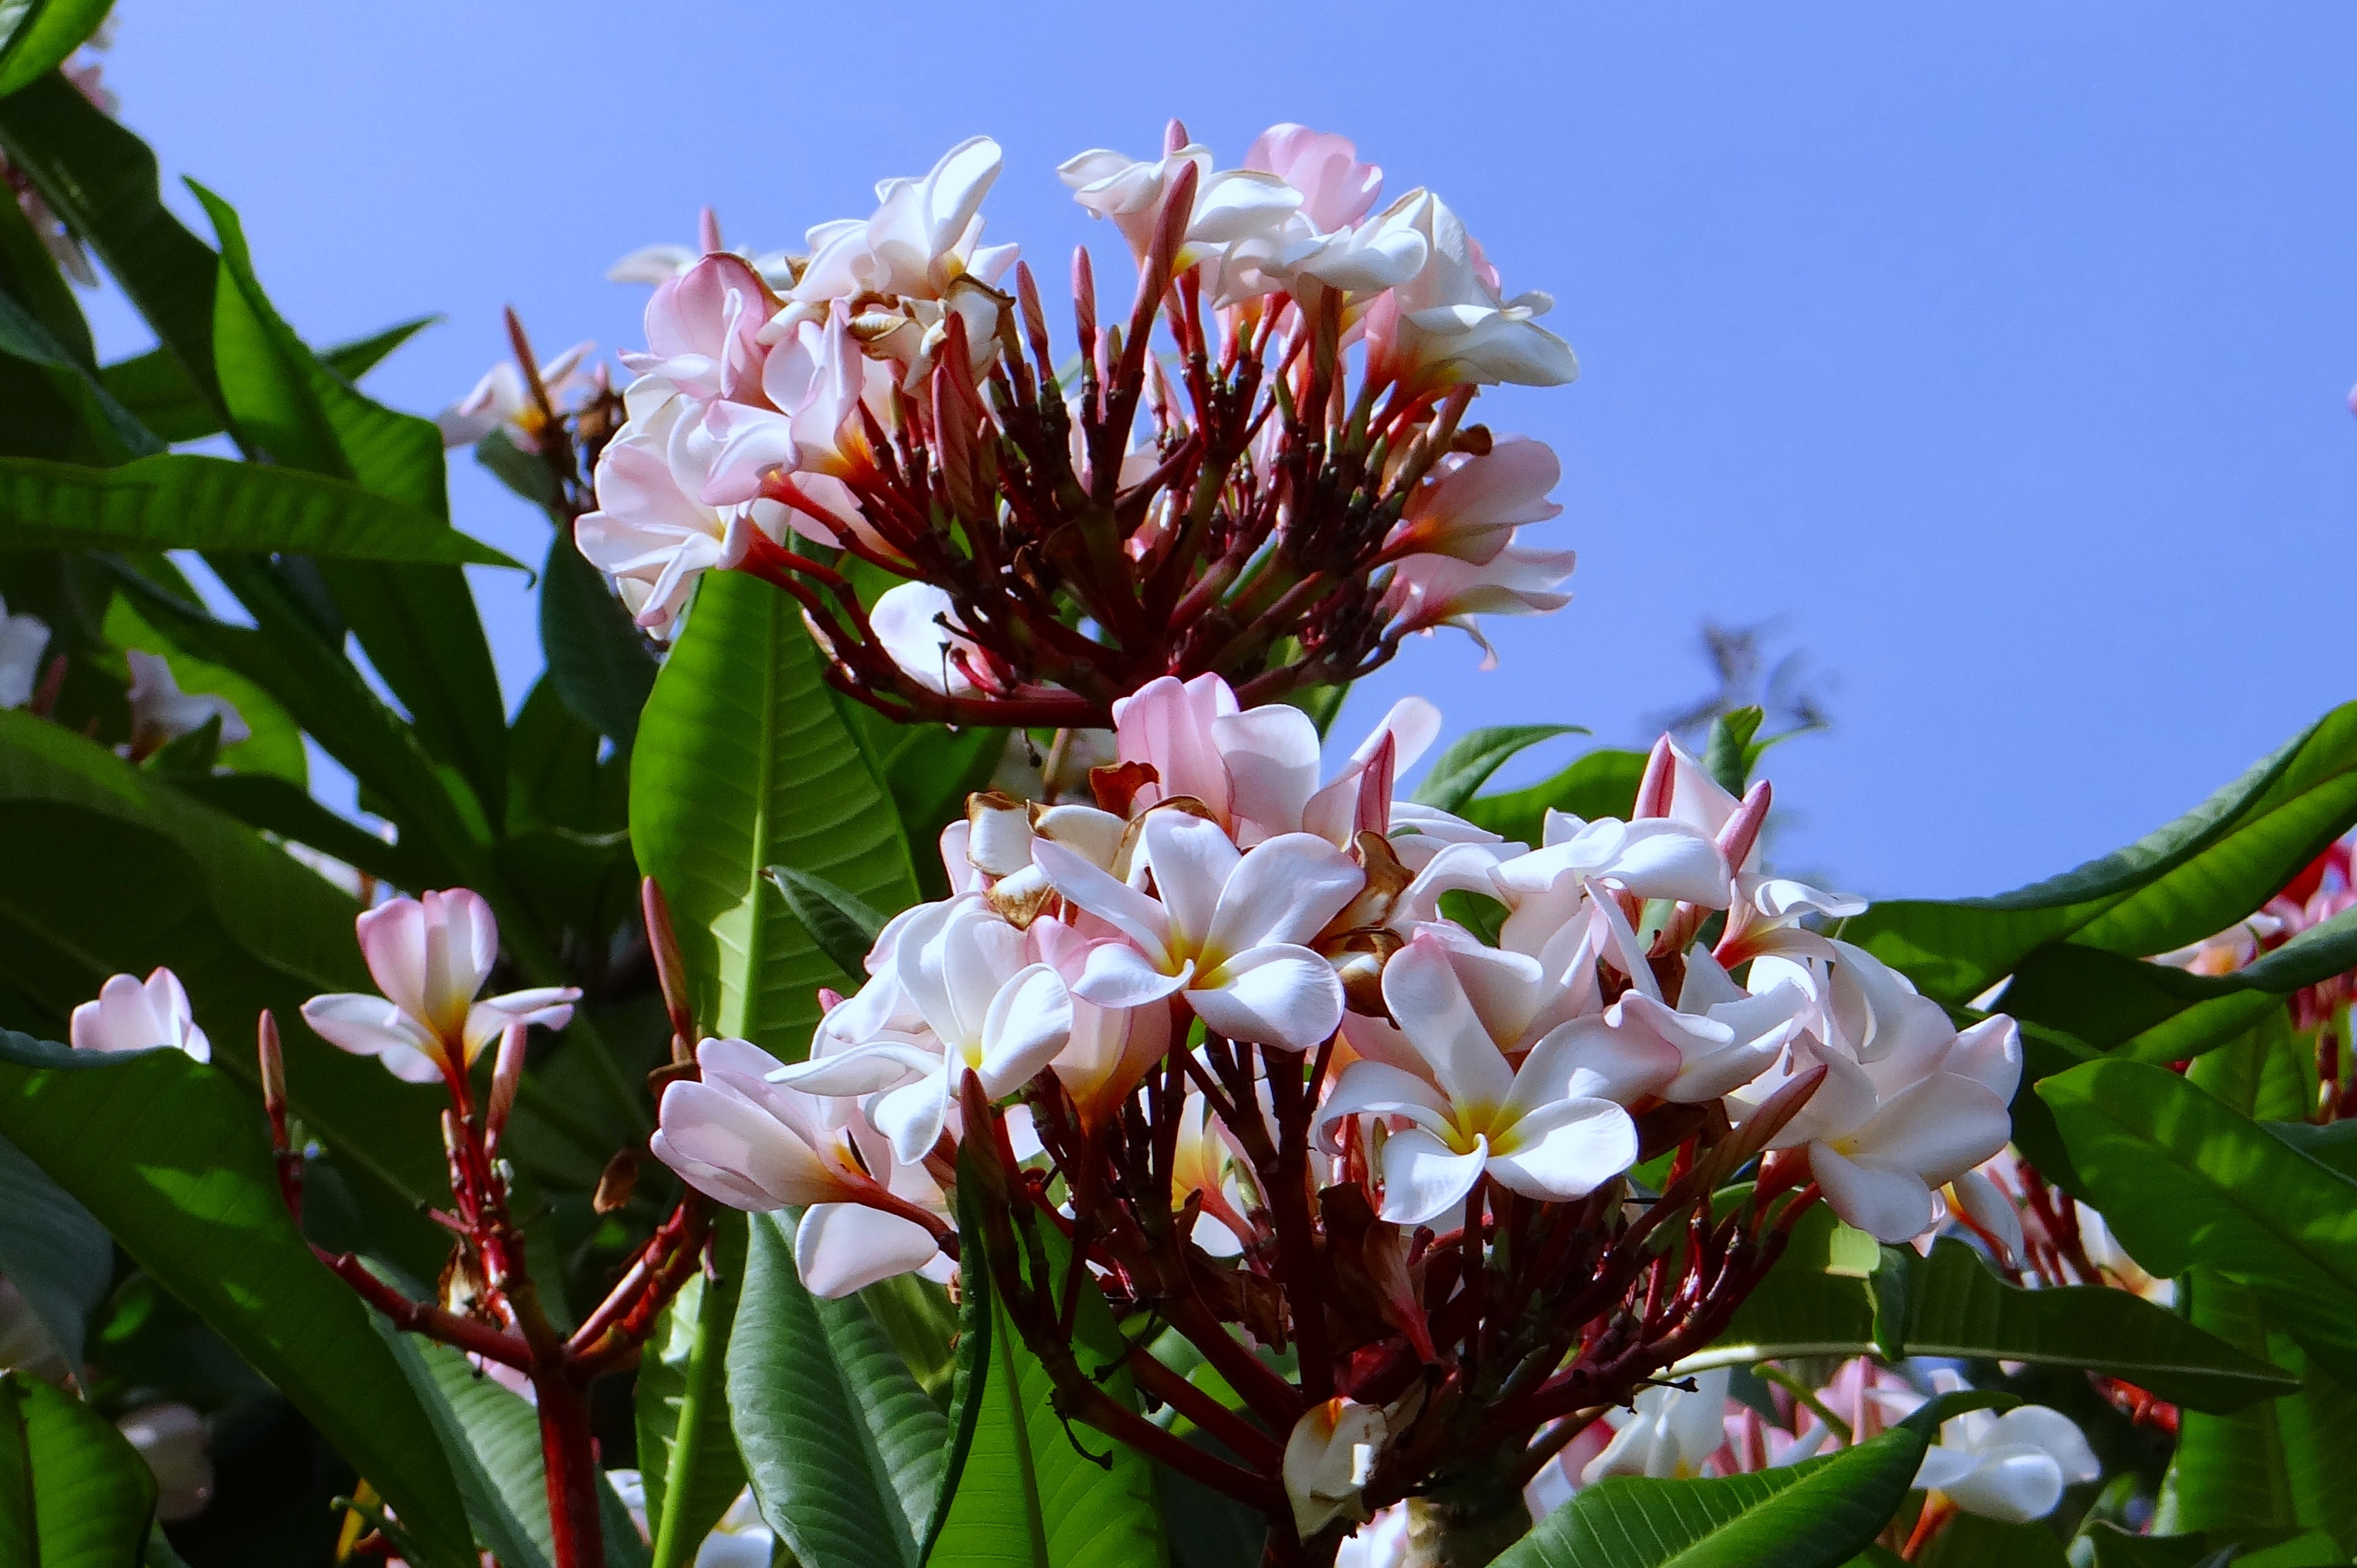
tree, branch, blossom, plant, flower, botany, pink, flora, shrub, india, botanical garden, bangalore, plumeria, frangipani, flowering plant, woody plant, land plant, lalbagh